Steiglitz, Queensland

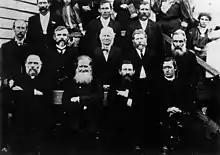
Bethlehem Lutheran Church gathering, Pimpama Island (Carl Heinrich Heck is centre of the middle row)

The district is named after Stegelitz, Germany, the home town of the pioneer family Kleinschmidt.